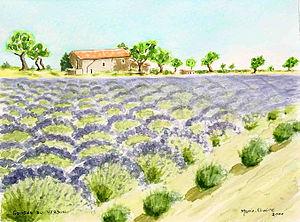
Mayreste (Alpes-de-Haute-Provence), mas des Gorges du Verdon et son champ de lavande.
Un champ est un espace défini et ouvert, parcelle de terre cultivée ou terrain réservé à une activité spécifique. Par extension de sens, un champ est une étendue virtuelle dans un domaine donné, par exemple champ d'application ou champ d'action.